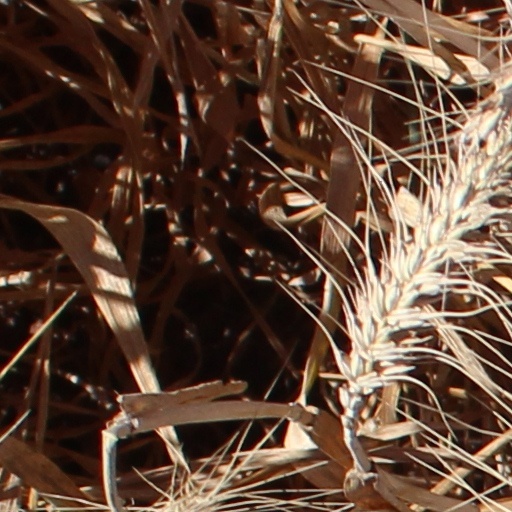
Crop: wheat